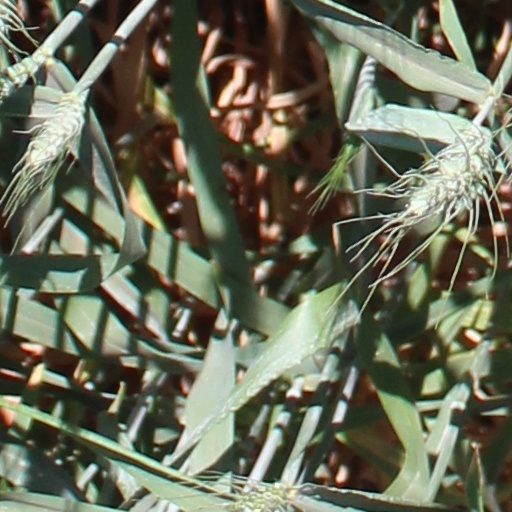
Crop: wheat